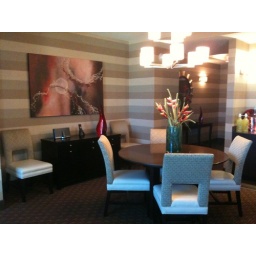
New rush tower suite at golden nugget in vegas! #fb